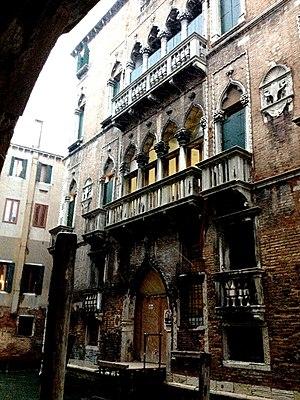
L'architecture gothique vénitienne est la variante locale du style architectural gothique italien de Venise, avec une confluence d'influences provenant des exigences locales en matière de construction, certaines influences de l'architecture byzantine et d'autres de l'architecture islamique, reflétant le réseau commercial de Venise. Très inhabituel dans l'architecture médiévale, ce style est à la fois le plus caractéristique des bâtiments séculiers et la grande majorité de ceux qui ont survécu sont séculiers.